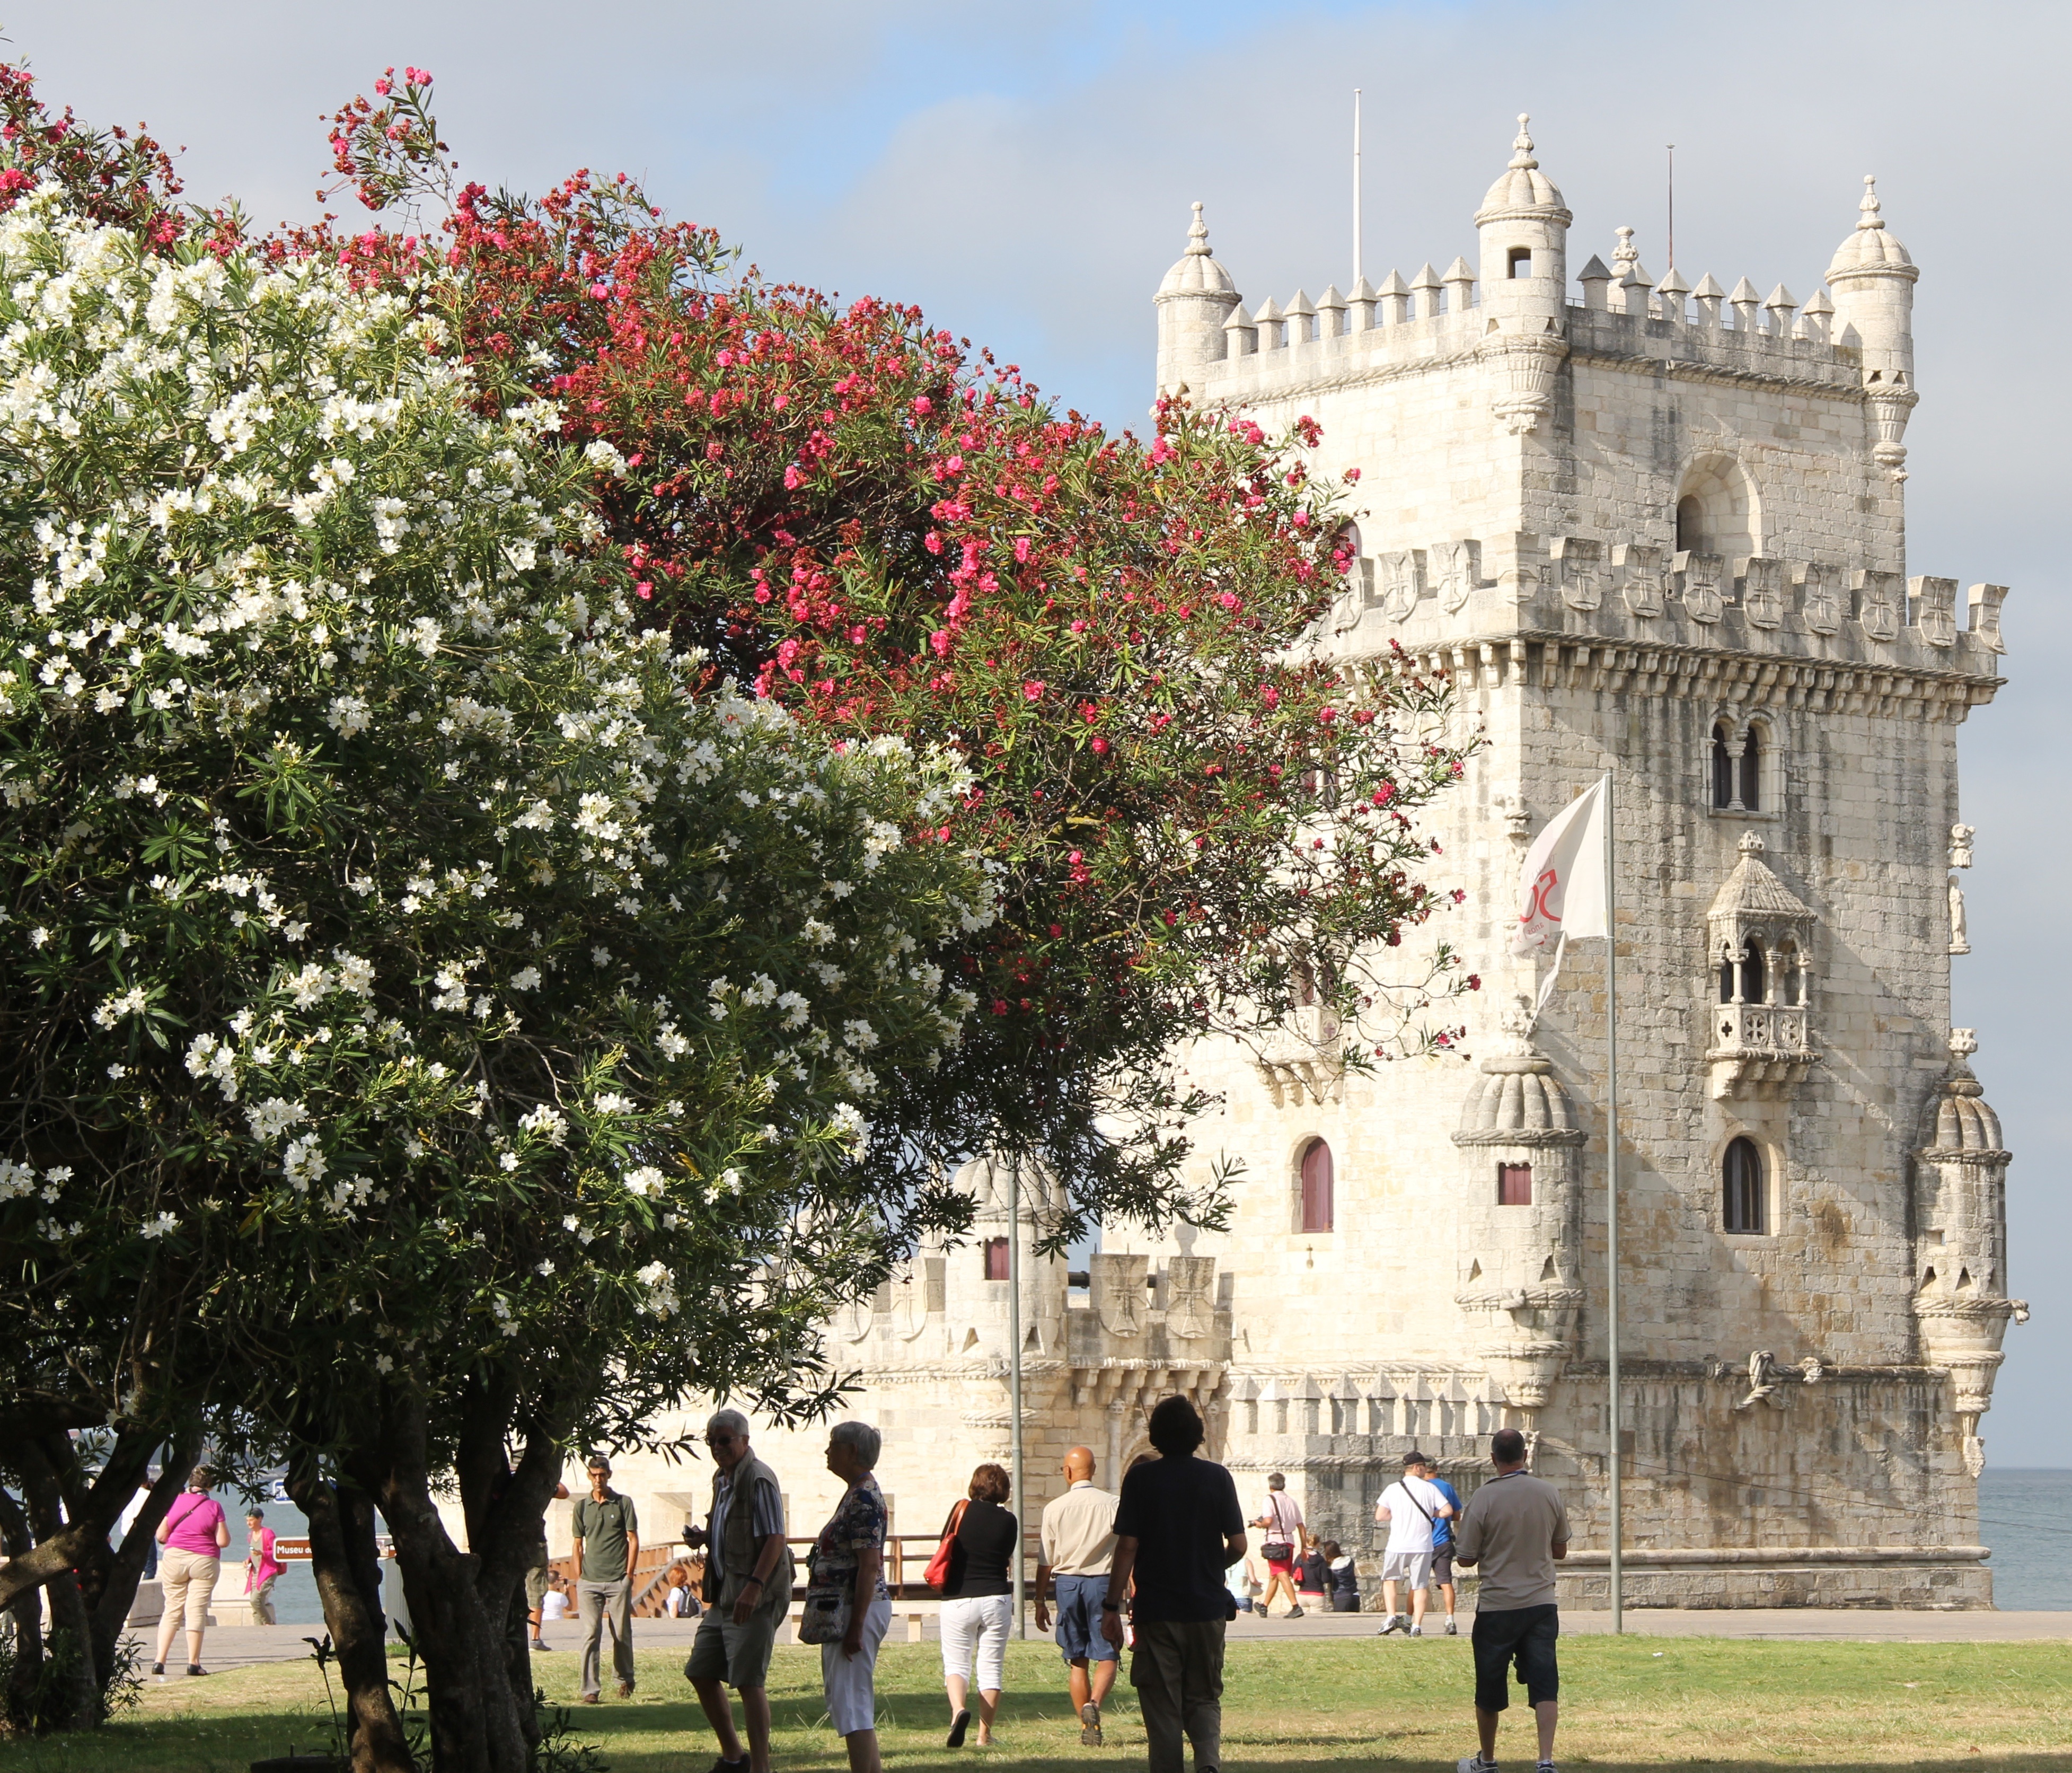
flower, building, chateau, palace, castle, tourism, portugal, lisboa, lisbon, belem, tours, torredibelem